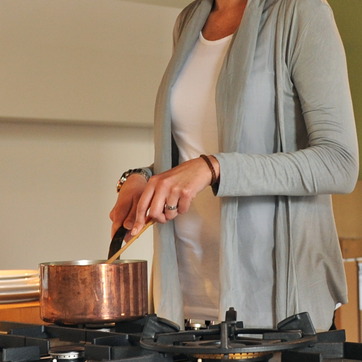
Material: skin